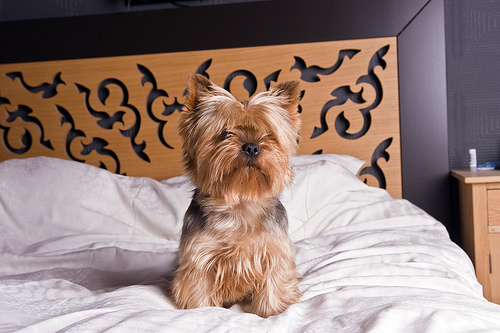
Breed: yorkshire terrier